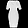
Label: Dress